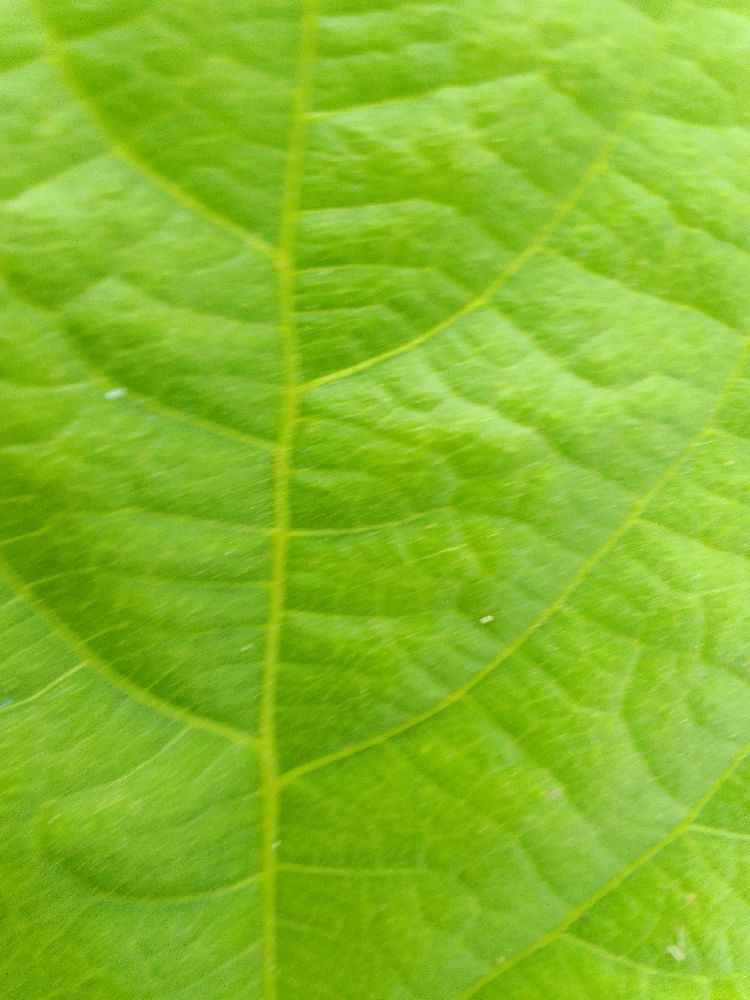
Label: rust